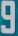
Number: 9